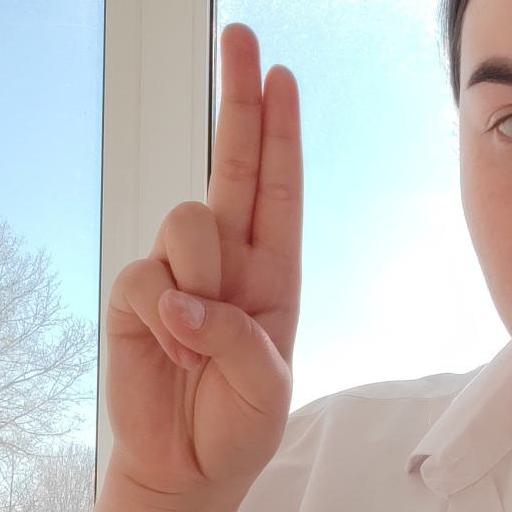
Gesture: two_up